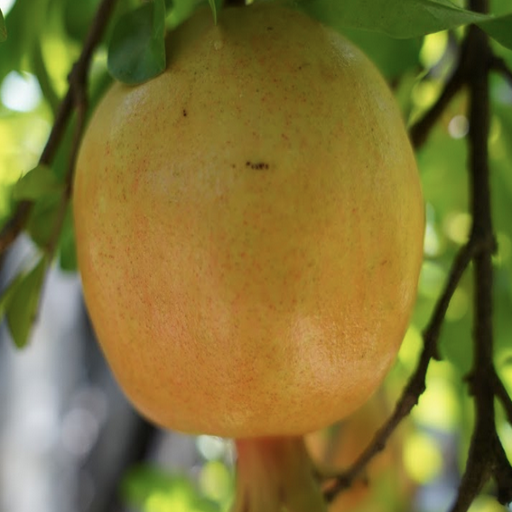
Label: Healthy